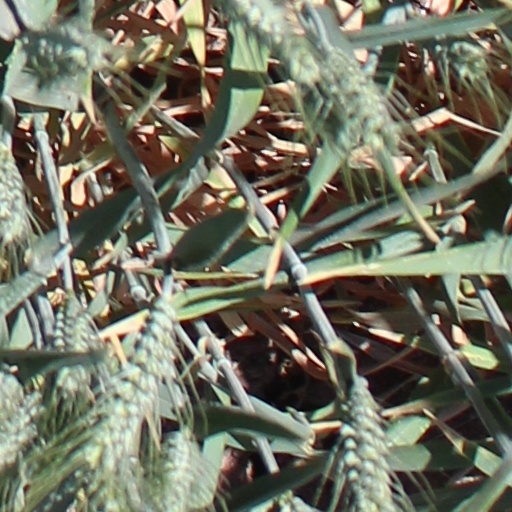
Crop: wheat